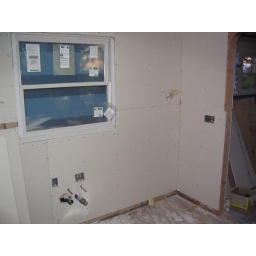
The window under which the sink will be located.